Kaminoyama-Onsen Station

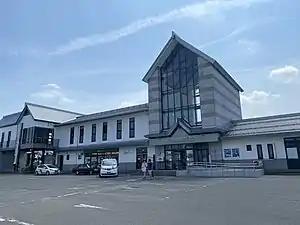
Kaminoyama-Onsen Station in July 2021

is a junction railway station in the city of Kaminoyama, Yamagata, Japan, operated by the East Japan Railway Company (JR East).